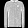
Label: Pullover